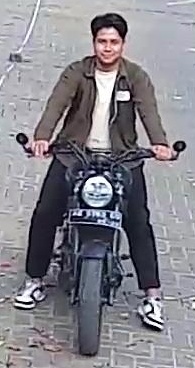
person-with-helmet: 0
person-without-helmet: 1